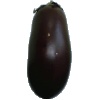
Label: eggplant